Taavi Vilhula

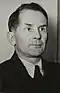
Taavi Vilhula

David (Taavi) Nikolai (T. N.) Vilhula (26 November 1897 – 20 March 1976) was a Finnish agronomist and politician, born in Multia. He was a member of the Parliament of Finland from 1929 to 1930 and from 1933 to 1954, representing the Agrarian League. He served as Minister of People's Service from 26 March 1946 to 29 August 1948 and Minister of Agriculture from 17 January 1950 to 17 January 1951. He was a presidential elector in the 1931, 1937, 1940, 1943 and 1950 presidential elections.